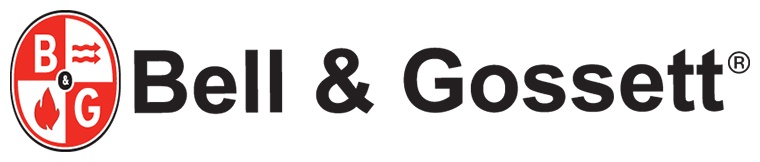
A91263 | Start Up Strainer | Xylem-Bell & Gossett
Brand: Xylem-Bell & Gossett
**START-UP STRAINER: A91263 by Xylem-Bell & Gossett** Protect your pumping system from debris and ensure optimal performance with the A91263 START-UP STRAINER from Xylem-Bell & Gossett. This high-quality strainer effectively removes large particles and contaminants from liquids, safeguarding downstream components and extending equipment life. **Technical Specifications:** * Easy installation and maintenance * Durable construction for long-lasting reliability * Effectively traps large particles and debris **Benefits:** * Prevents damage to pumps and other equipment * Ensures consistent system operation * Reduces maintenance costs and downtime * Complies with industry standards Whether you're upgrading an existing system or installing a new one, the A91263 START-UP STRAINER is an essential component for protecting your investment. Trust our HVAC supply store for the best prices and fast shipping on all your industrial supply needs. Resources Datasheet Catalog PartS & Accessories
Category: Hardware > Plumbing > Plumbing Fittings & Supports > Plumbing Regulators